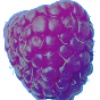
Label: Raspberry 1